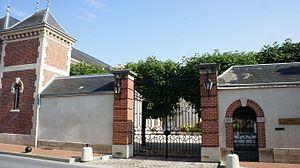
la maison de champagne Laurent_Perrier .
Tours-sur-Marne est une commune française, située dans le département de la Marne en région Grand Est.